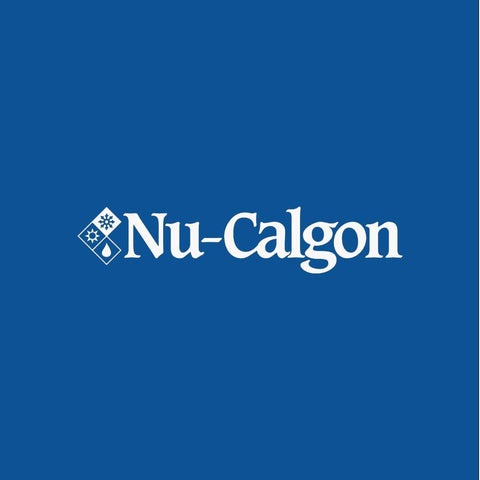
NU-CALGON #4940-42 4" METAL FRAME 20X25X4
WE DO NOT HAVE ANY DISCOUNT OUTLET STORE OR SIMILAR NAME WEBSITE; Call/Text for AVAILABILITY,UPDATED PRICE and SHIPPING ESTIMATE on 773-719-1452 or Email customer@zainabsupplies.com; Shipping charges are estimated; Overnight shipping & overseas shipping are also available; Returns & Restocking Fees of 10% to 25% will be charged The customer has to pay for both sides of the freight charges; Installed parts are not covered for returns; The warranty is provided by the manufacturer Contact the manufacturer in case of warranty issues for defective parts; Installation Guidelines Parts must be installed by a Professional or Engineer or Technician Strictly follow the installation guidelines provided by the manufacturer as failure to do so may lead to accidents such as electric shocks or life-threatening injuries or any kind of damage It is the customer responsibility to follow the installation instructions; California Proposition 65 For California residents, follow California Proposition 65. For more information click https://www.p65warnings.ca.gov
Brand: Nu-Calgon
Category: Hardware > Plumbing > Water Dispensing & Filtration > Water Softeners > Salt-Based Water Softeners